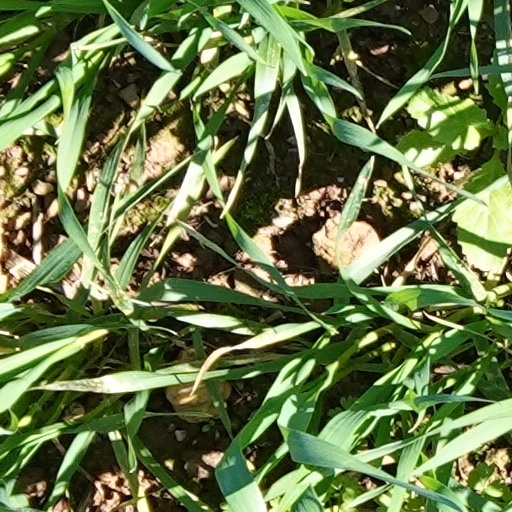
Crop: wheat